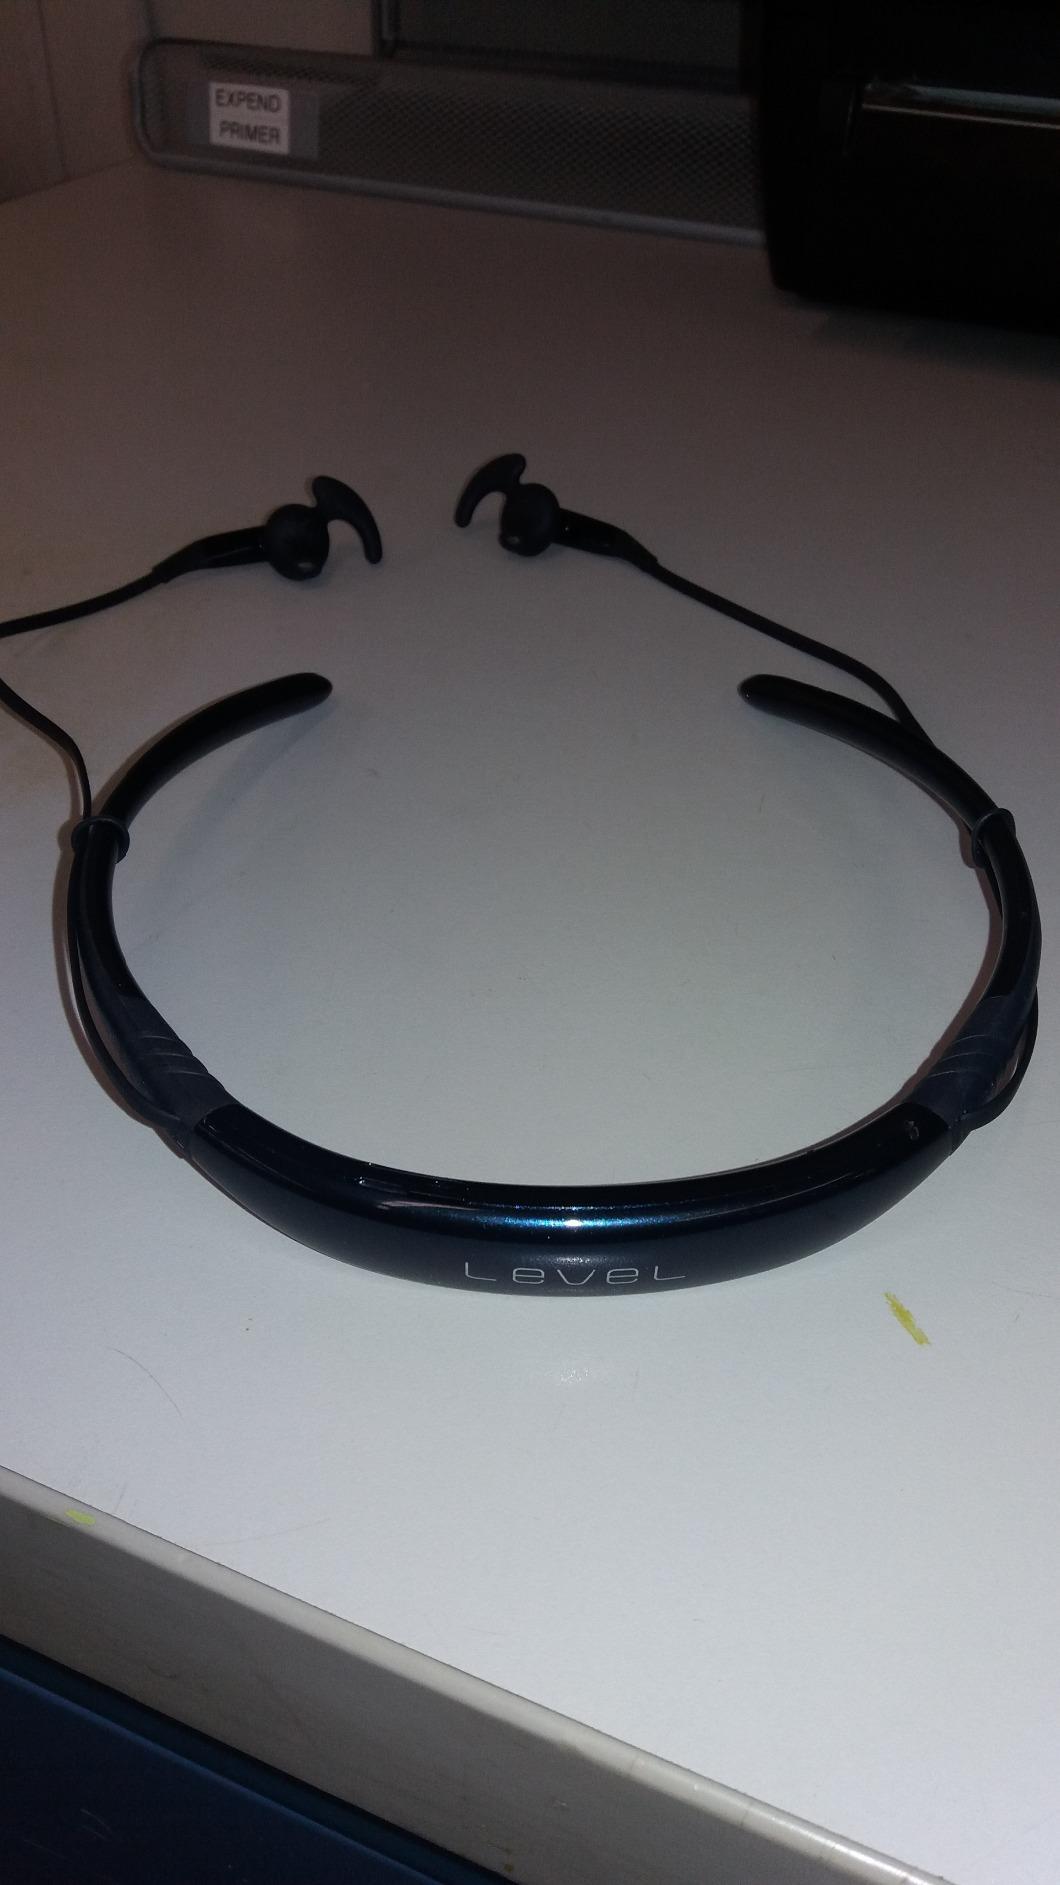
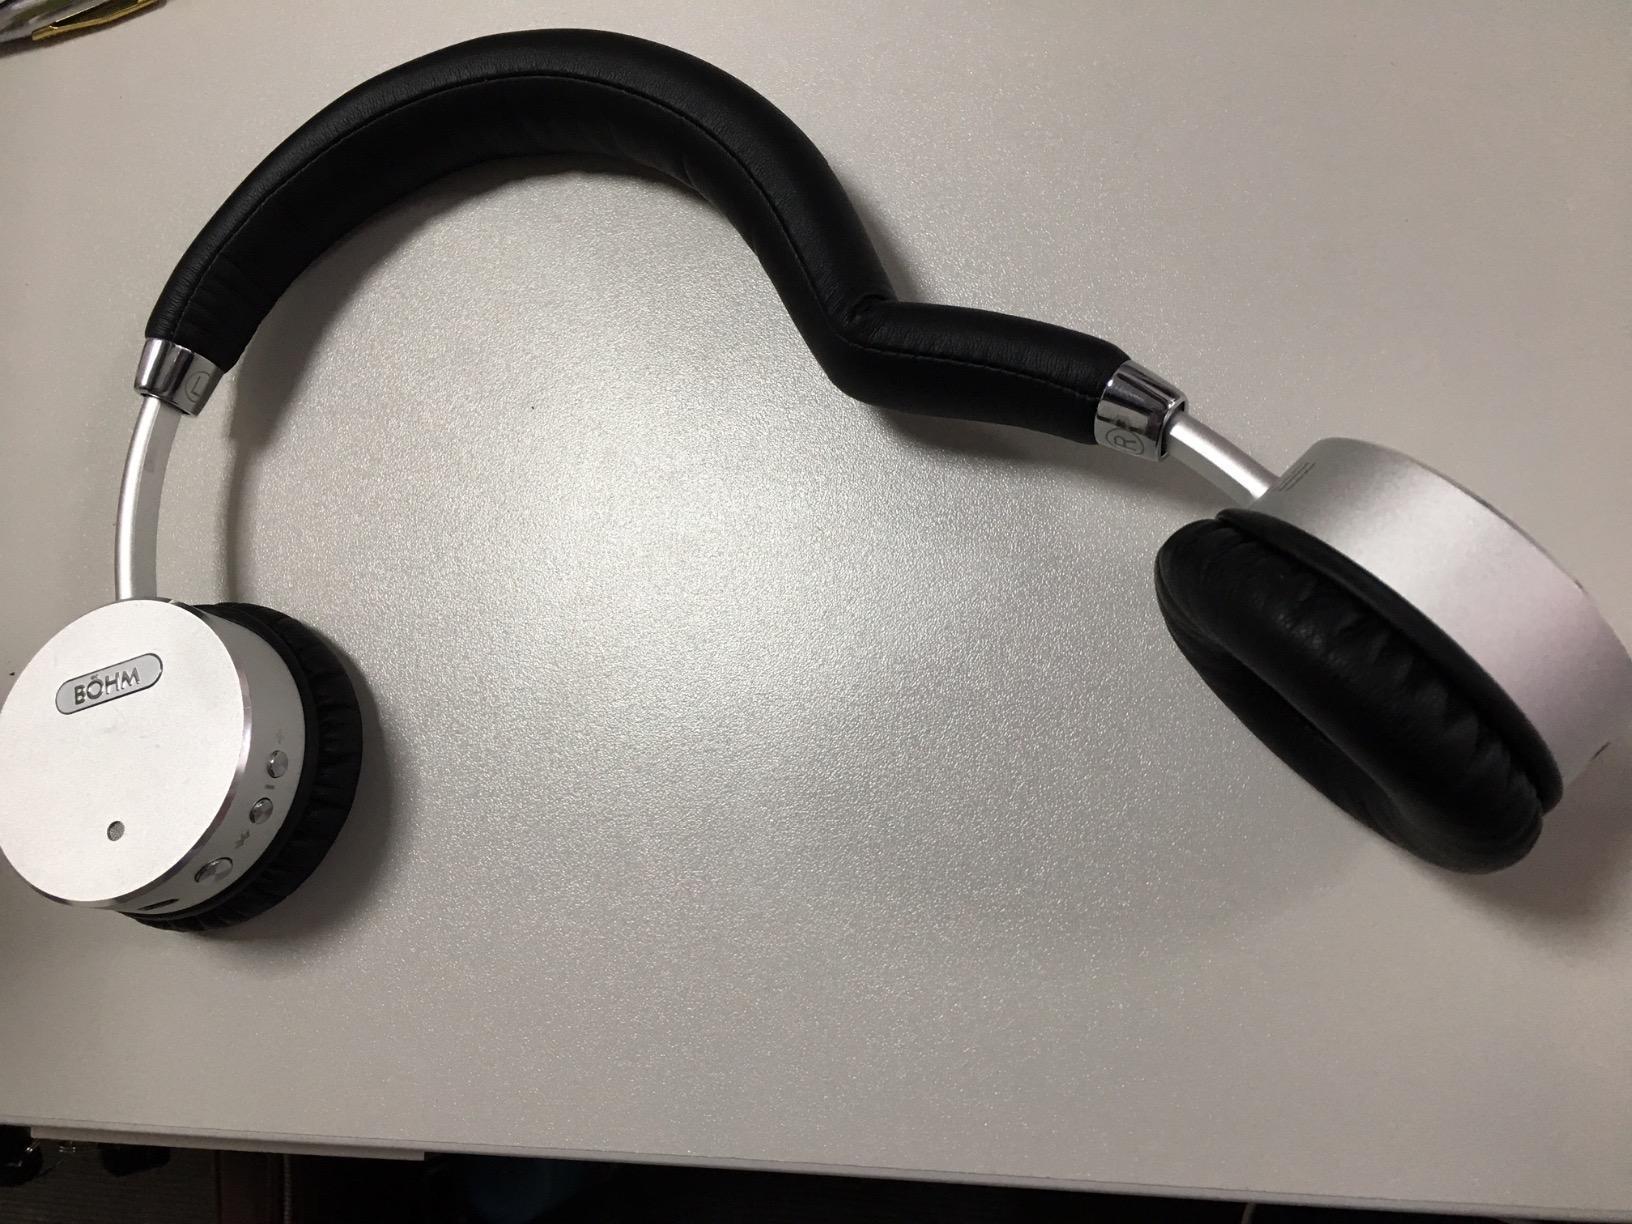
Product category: headphones
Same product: no